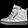
Label: Sneaker